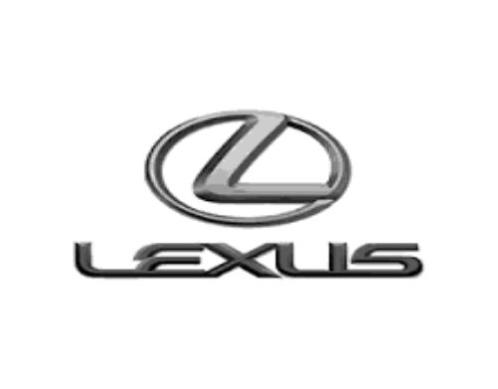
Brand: lexus-1
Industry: Transportation